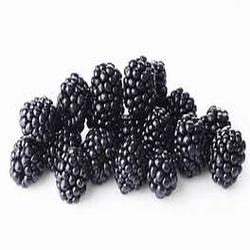
Label: Blackberry